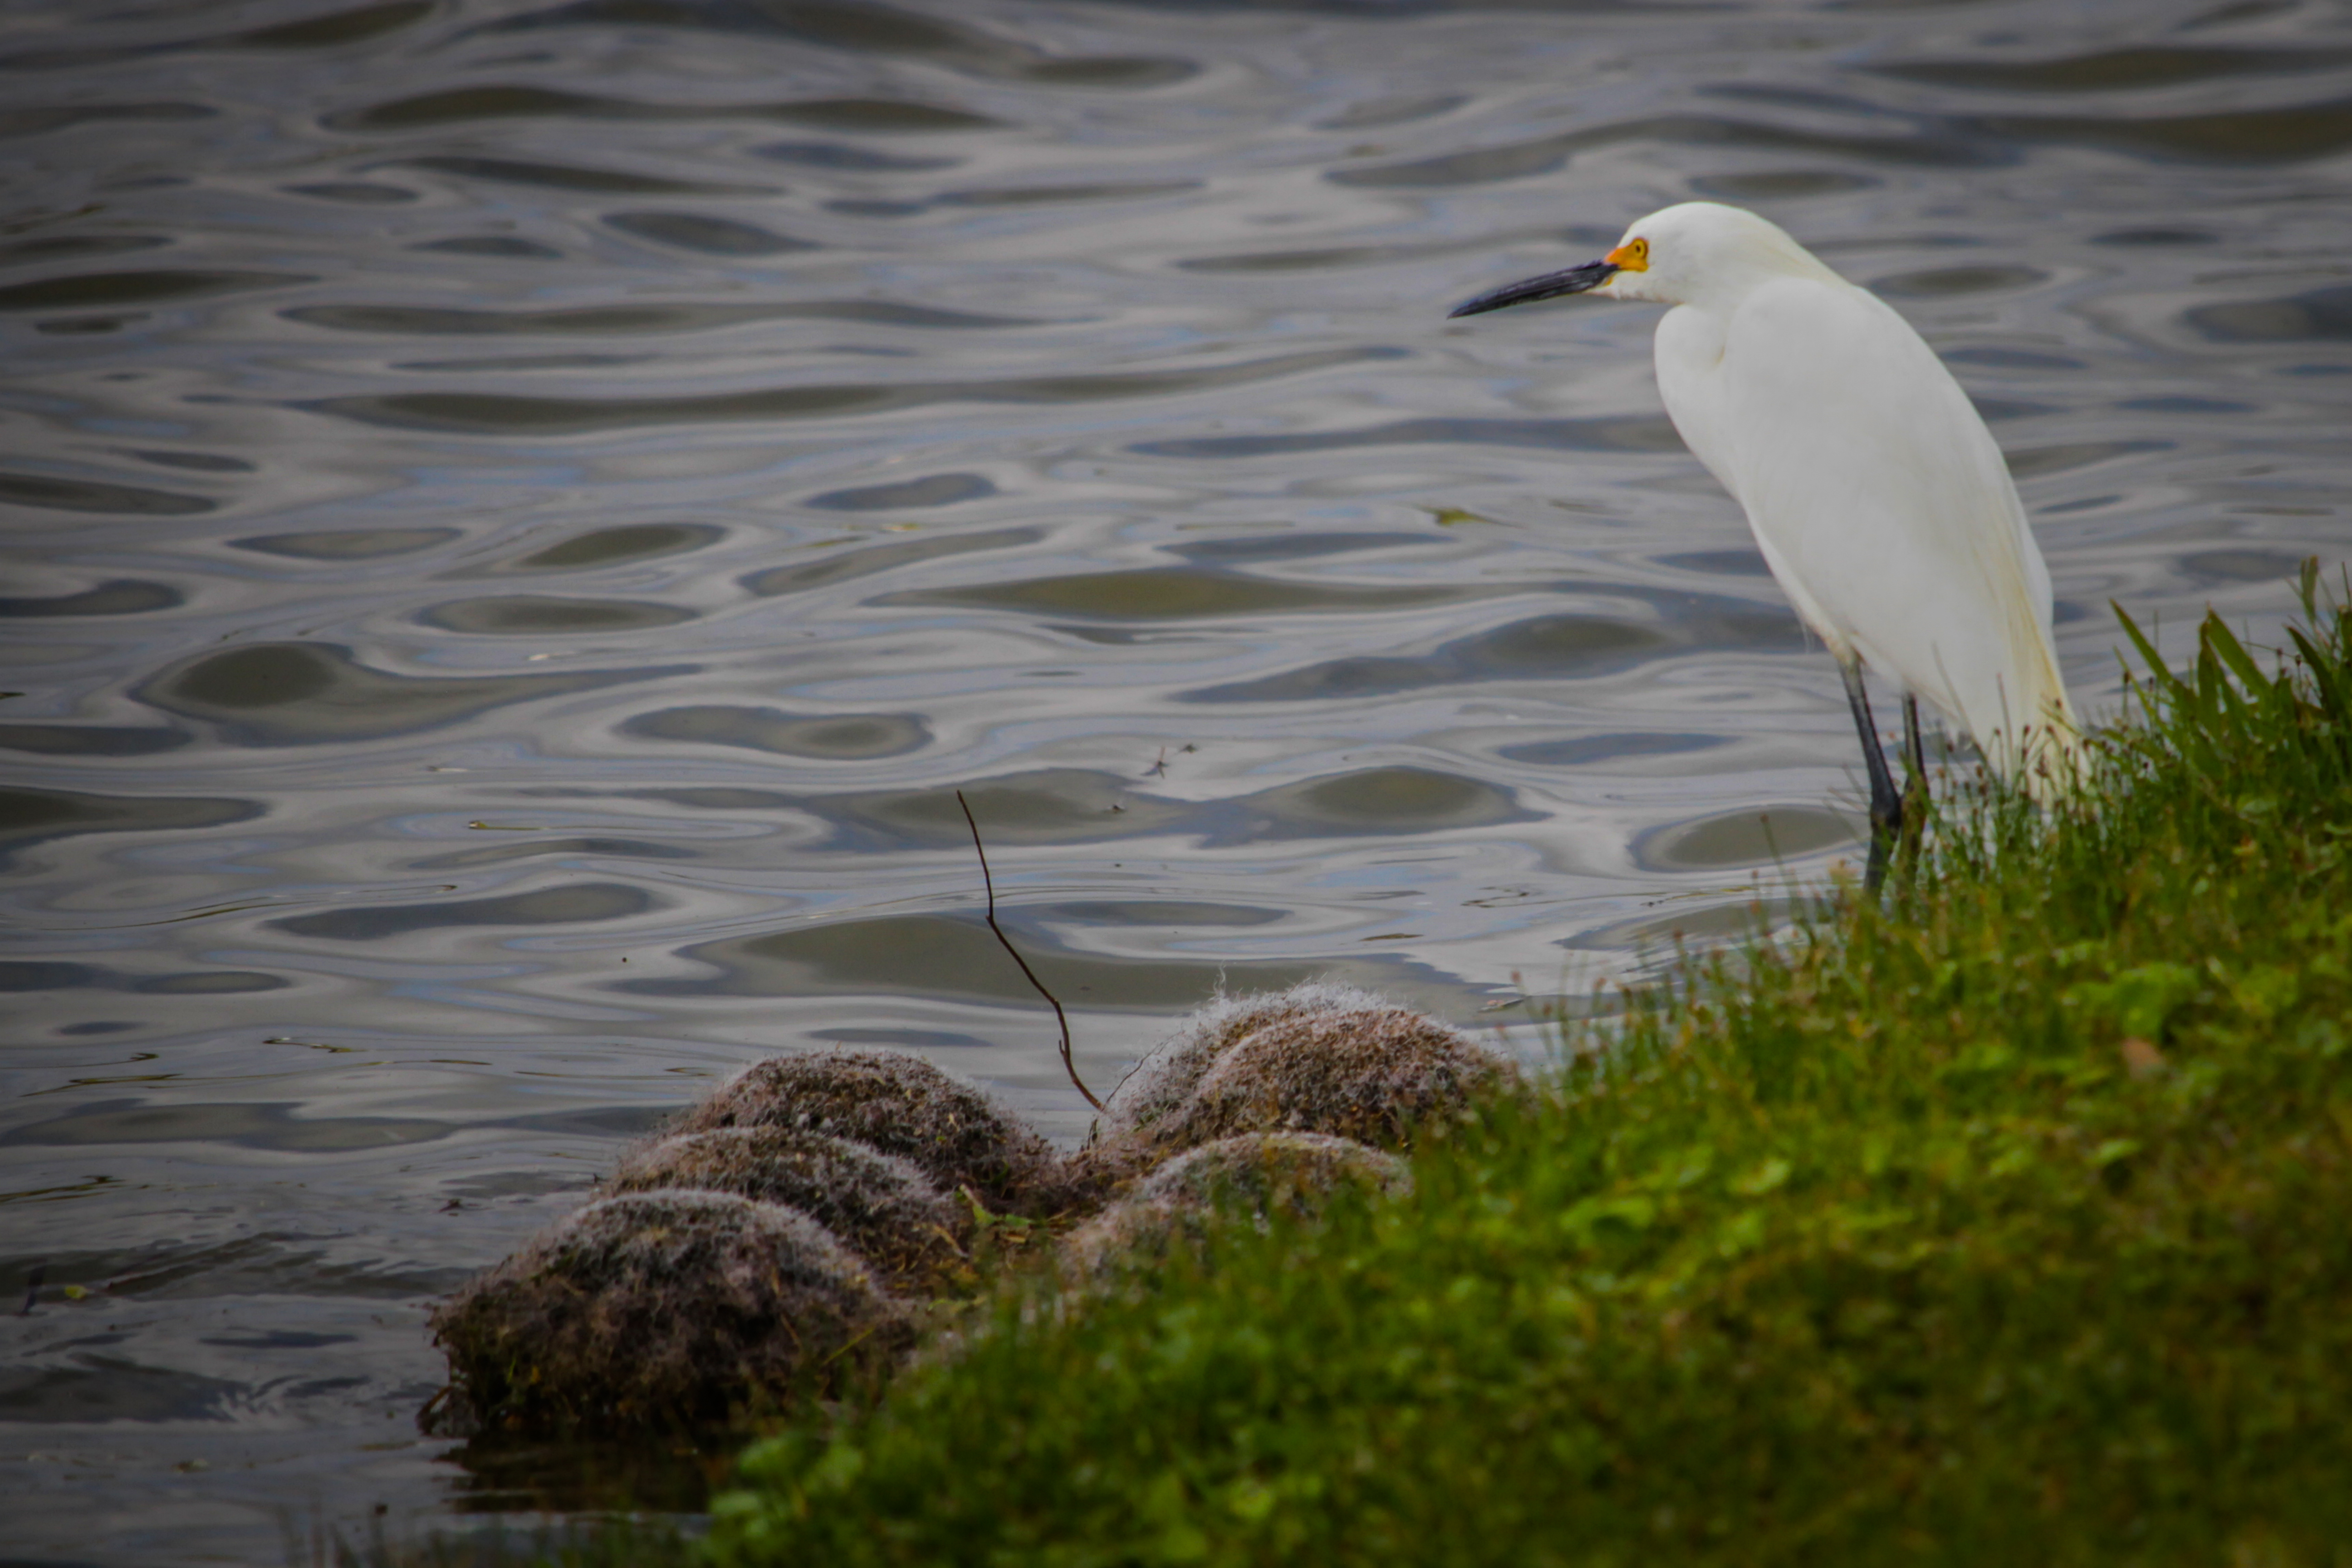
birds, nature, bird, beak, great egret, egret, snowy egret, water, wildlife, seabird, heron, shorebird, wing, water bird, plant, little egret, feather